Lancaster, Lancashire

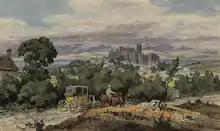
Lancaster from the south in 1825

After the Norman conquest of England in 1066, Lancaster fell under the control of William I, as stated in the Domesday Book of 1086, which has the earliest known mention of Lancaster as such in any document. The founding Priory charter dated 1094 is the first known document specific to Lancaster. By this time William had passed Lancaster and its surroundings to Roger de Poitou. The document also suggests the monastery was refounded as a parish church some time before 1066.